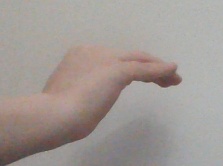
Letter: haa